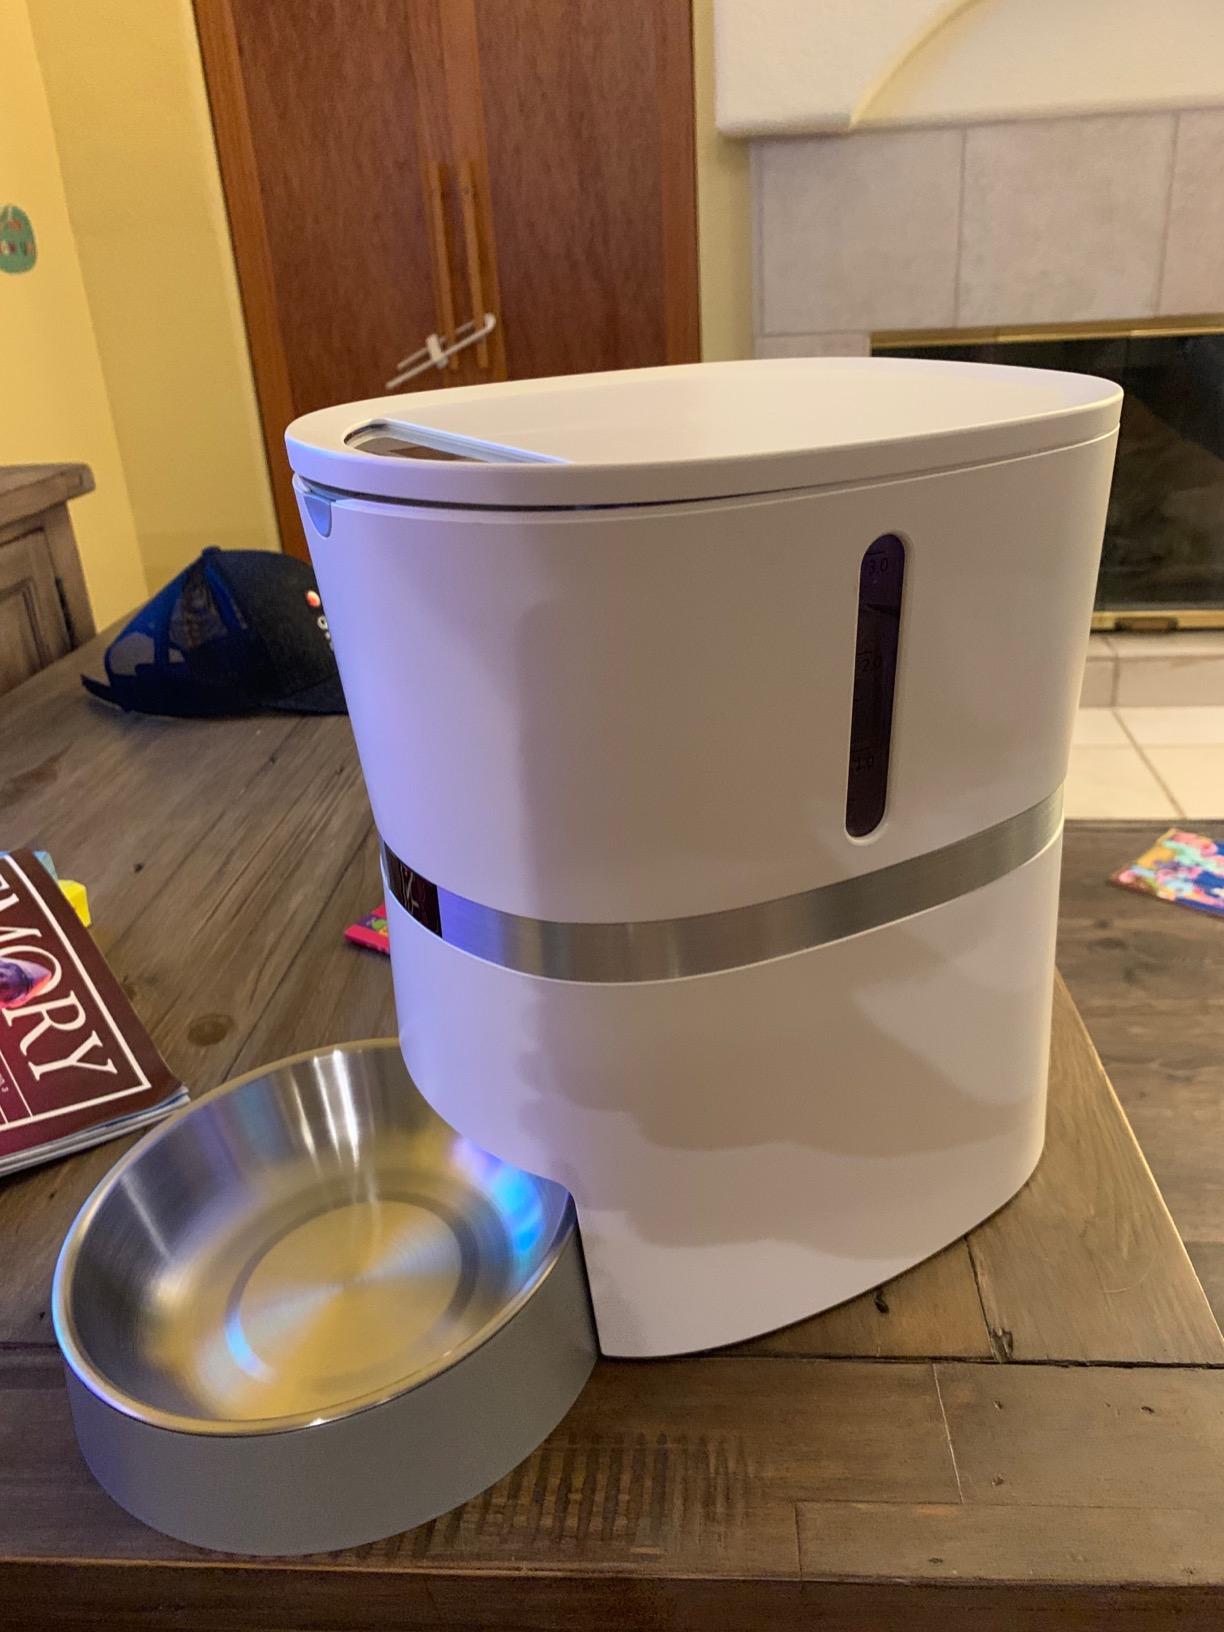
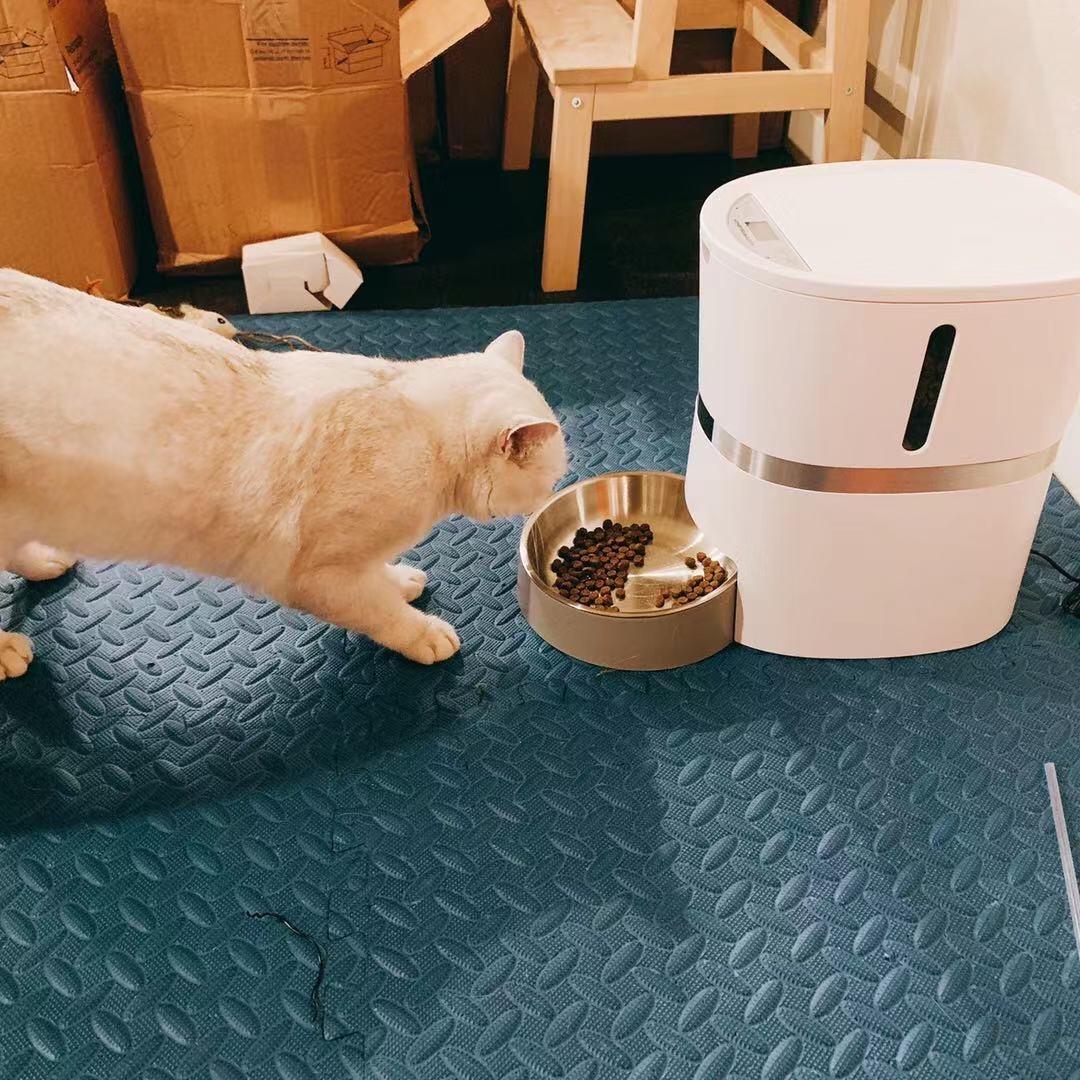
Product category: items_feeder
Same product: yes